Women in Afghanistan

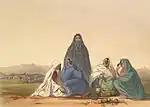
An 1848 lithography showing a group of nomadic women somewhere along the Kabul–Kandahar Highway

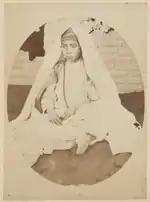
An Afghan girl photographed in 1880

During the Durrani Empire (1747–1823) and the early Barakzai dynasty Afghan women customarily lived subjected in a state of purdah and gender segregation imposed by patriarchal customs. While this was the case in all Afghanistan, the customs differed somewhat between regions and ethnic groups. Nomadic women, for example, did not have to hide their faces and even showed some of their hair.